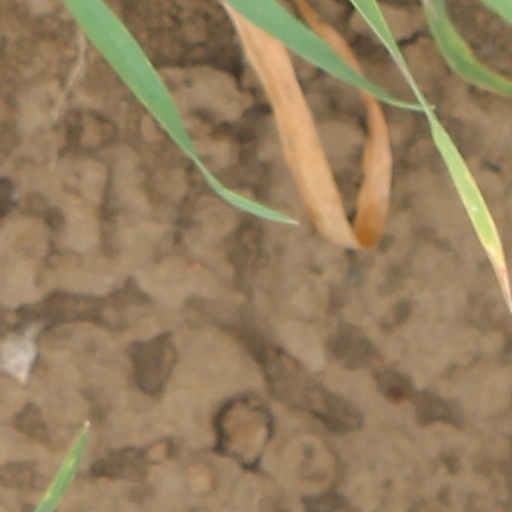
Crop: wheat